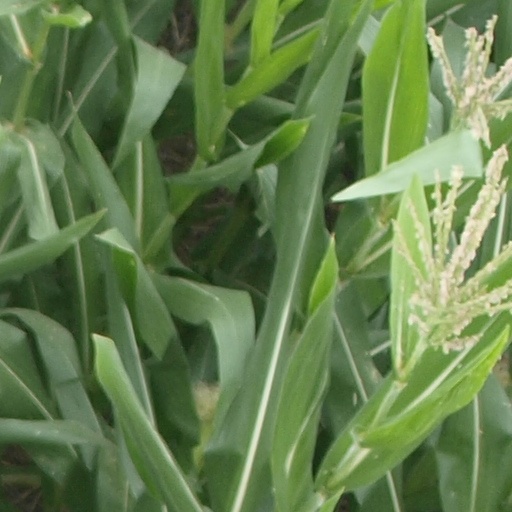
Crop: maize; corn